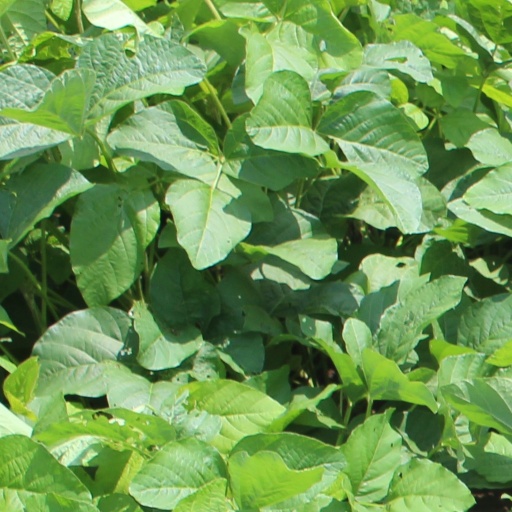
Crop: soybean